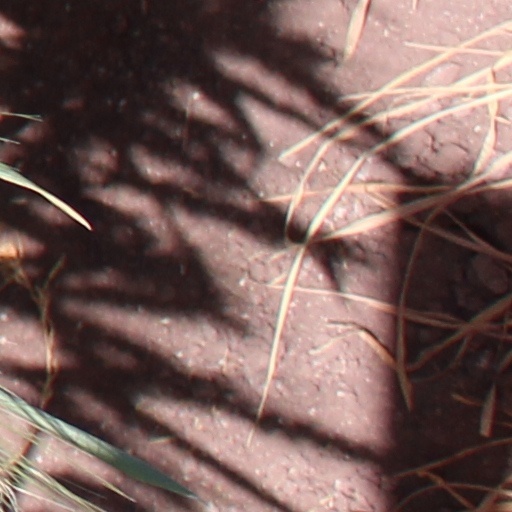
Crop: wheat